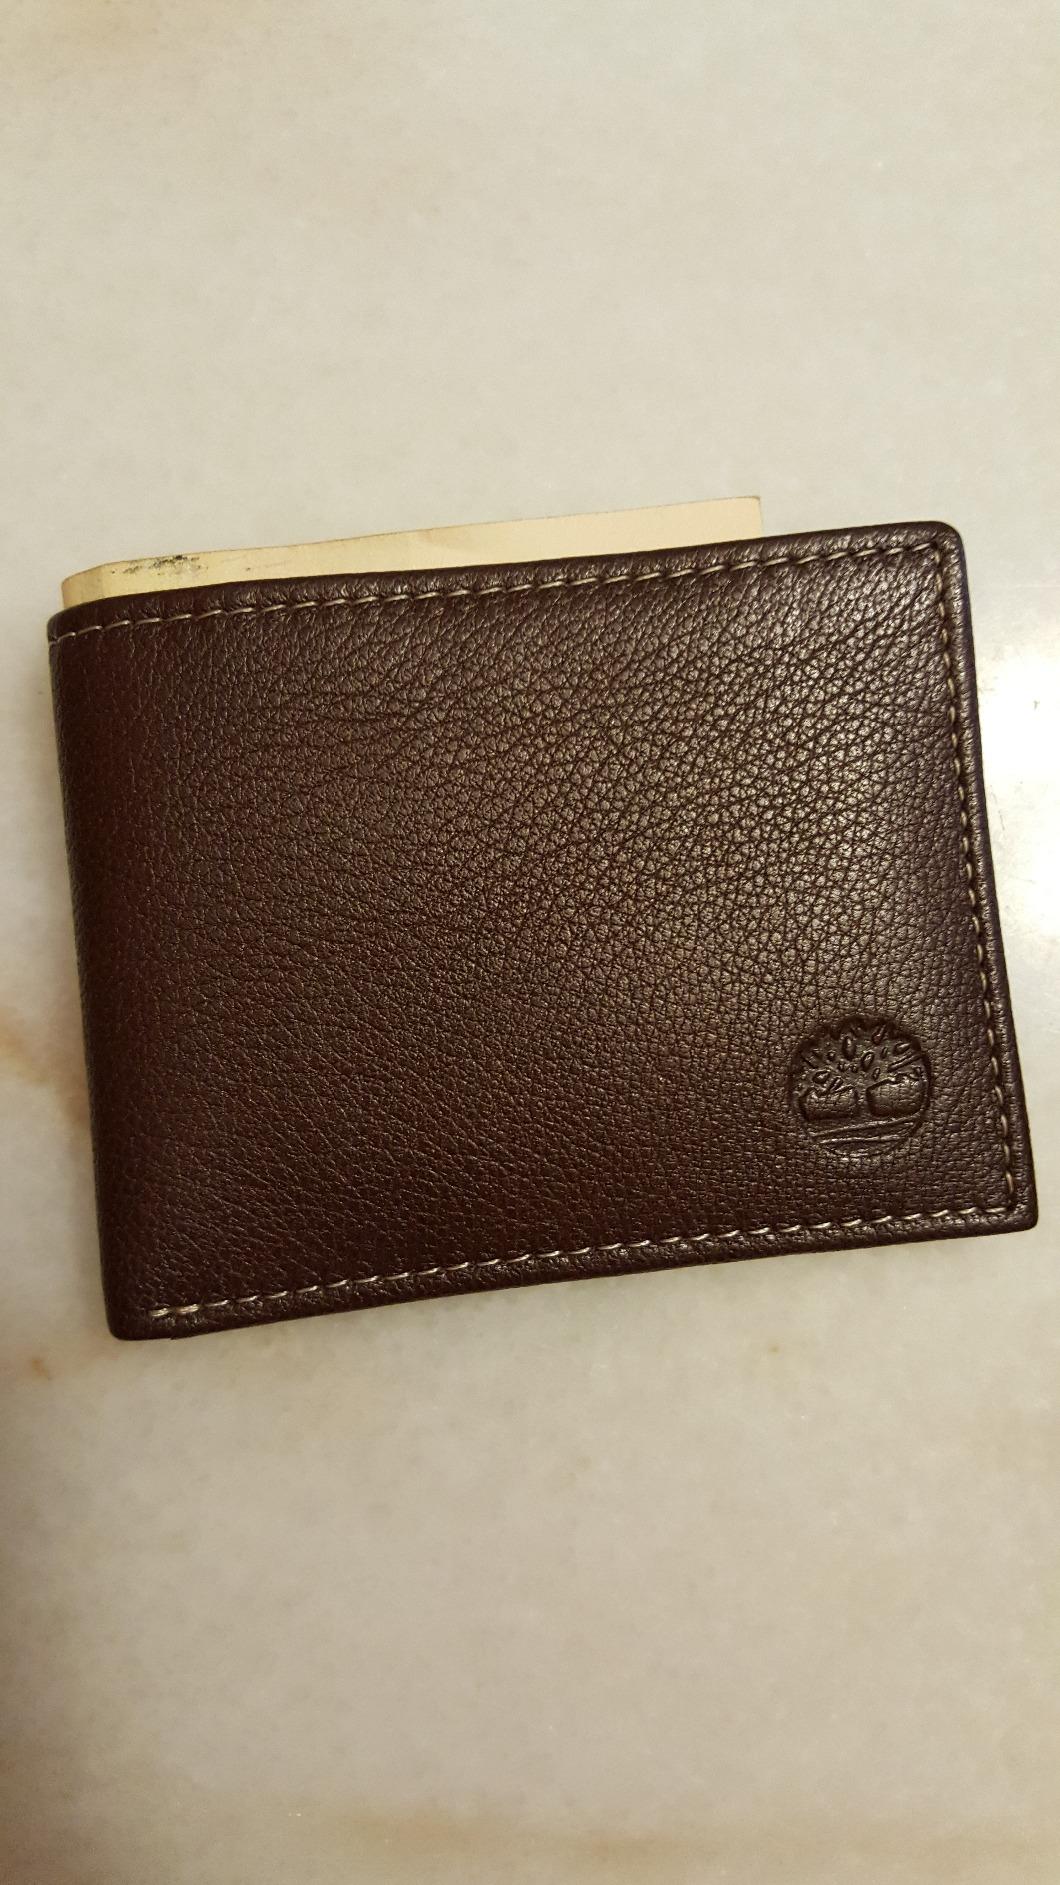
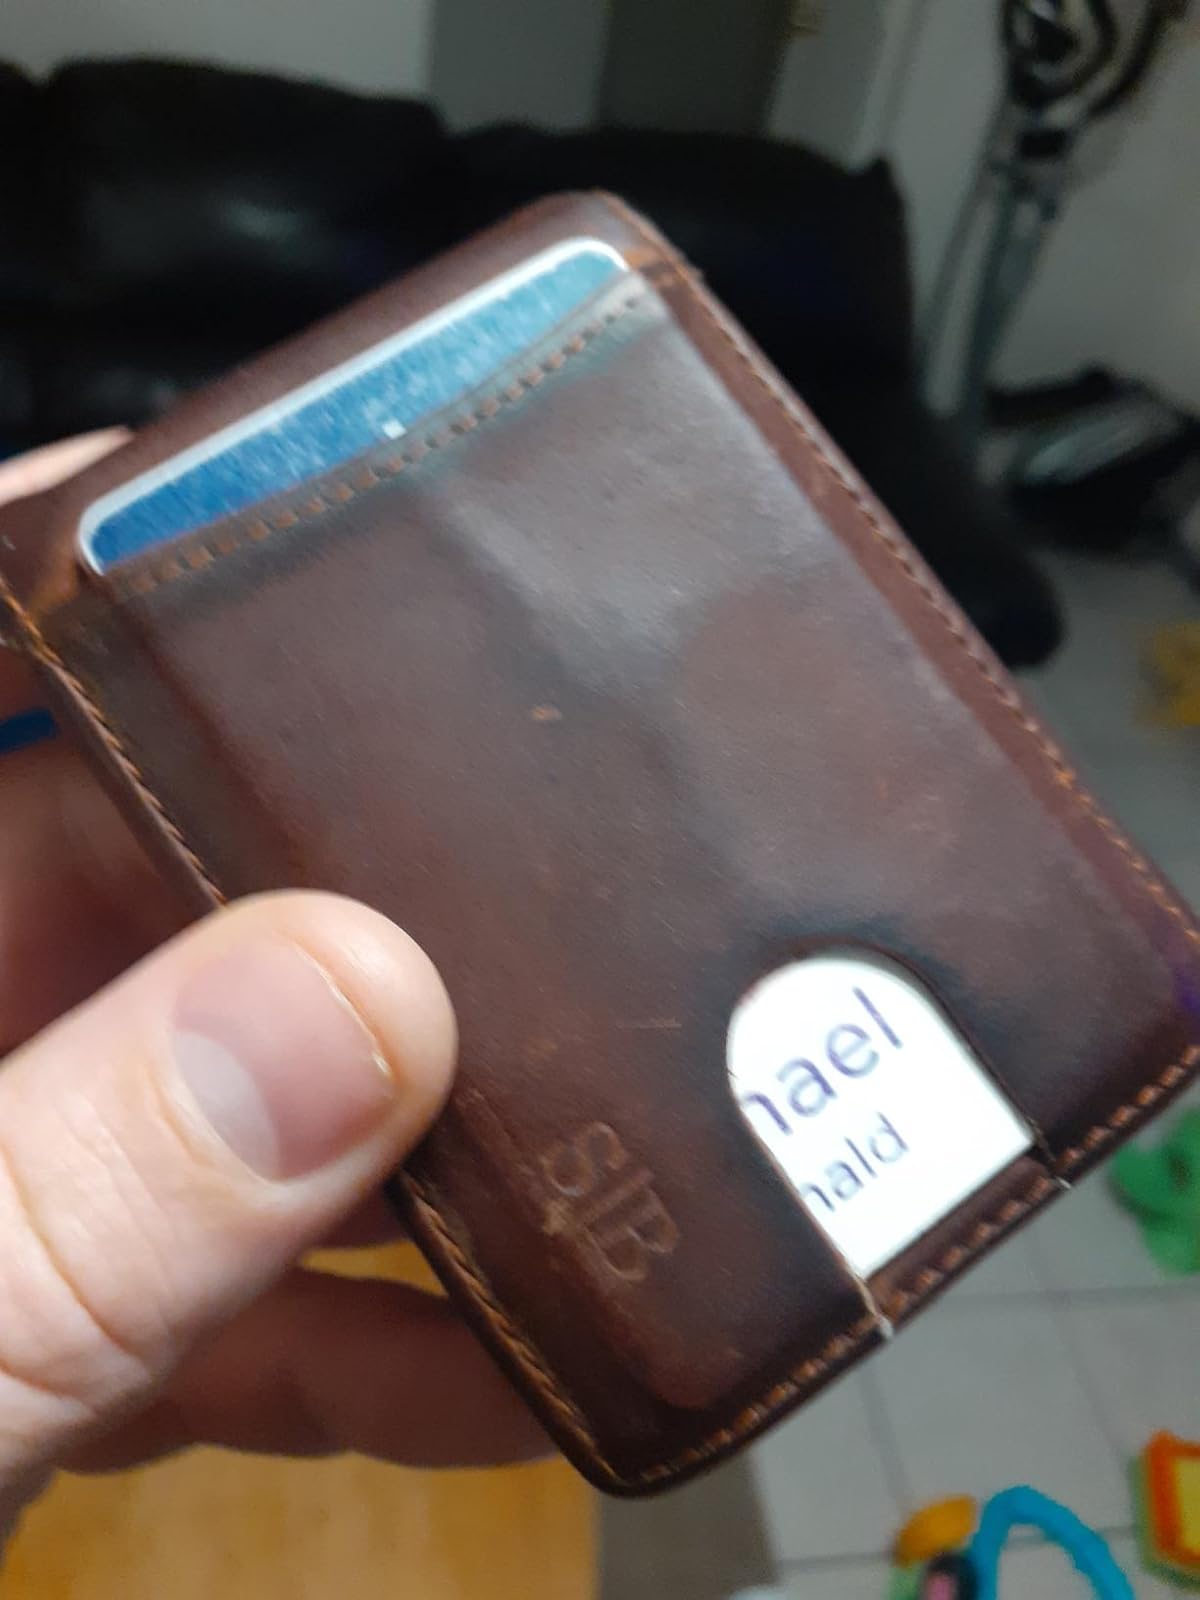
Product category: accessories_wallet
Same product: no